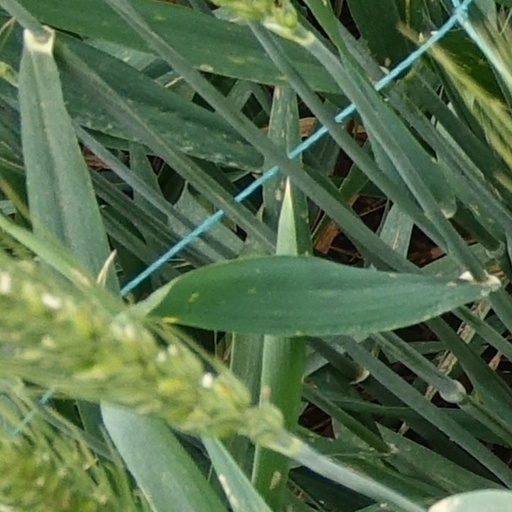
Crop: wheat